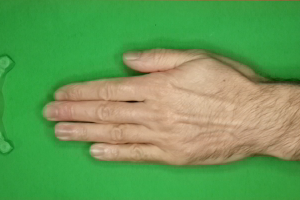
Label: paper